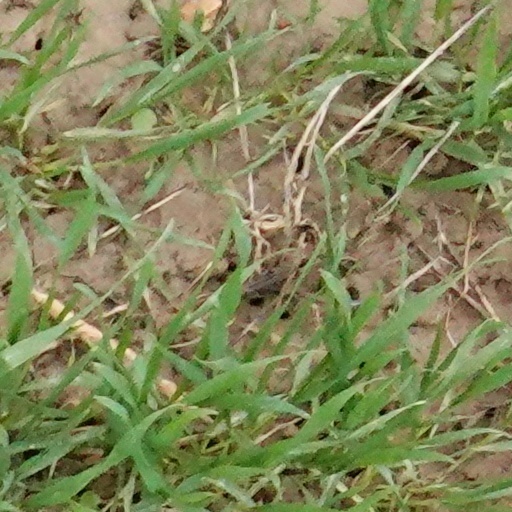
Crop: wheat